Burn Notice season 7

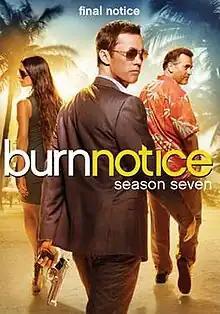
DVD cover

The seventh and final season of the American television spy drama "Burn Notice" aired from June 6, 2013 to September 12, 2013, on the cable television channel USA Network. The 13-episode season was ordered by USA Network on November 7, 2012. In May 2013, the network announced that this season will be the show's last. Production on the series wrapped on July 31, 2013.